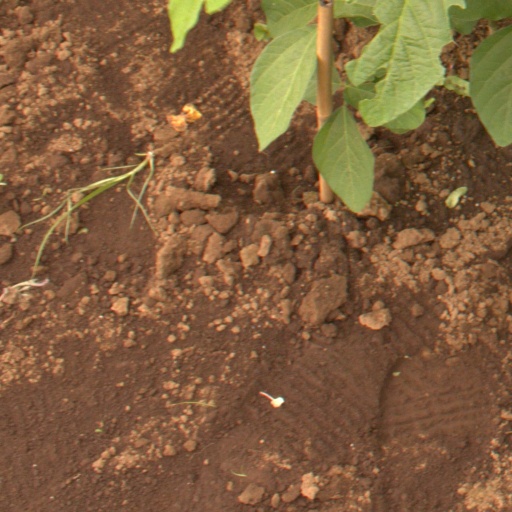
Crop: soybean